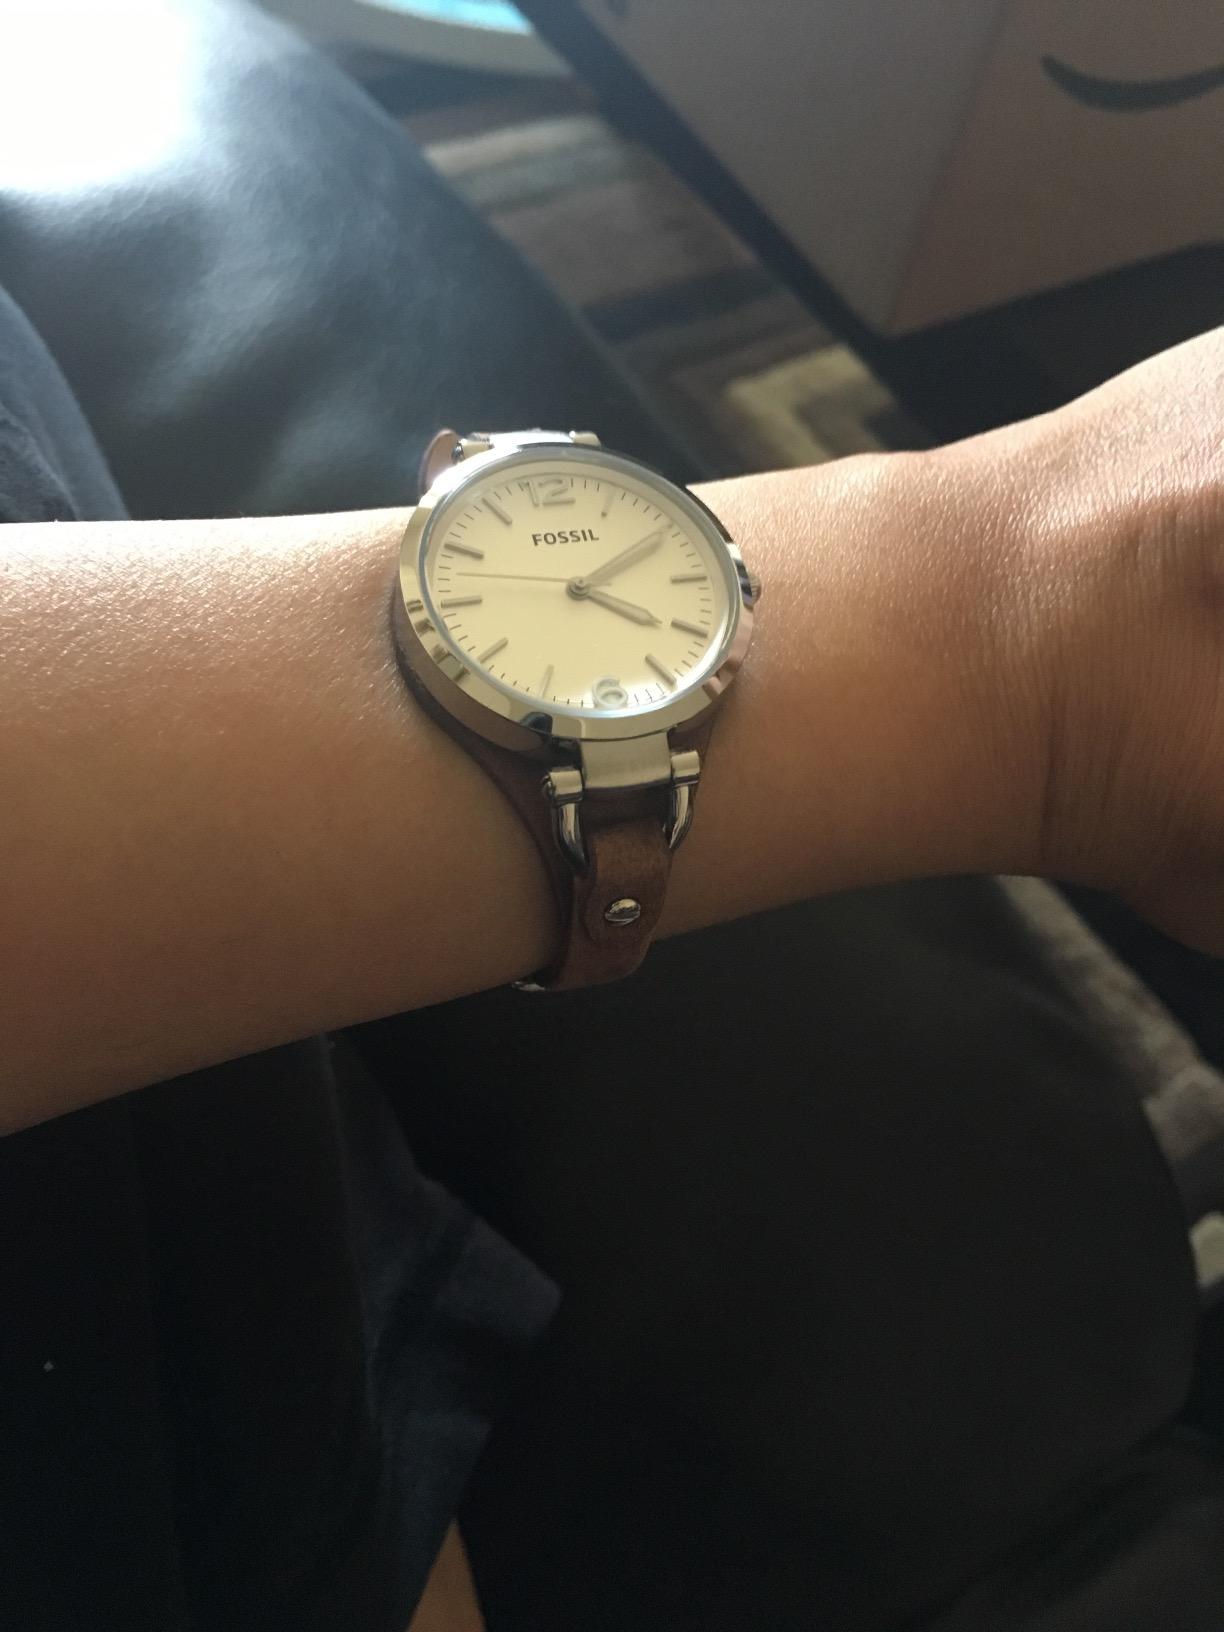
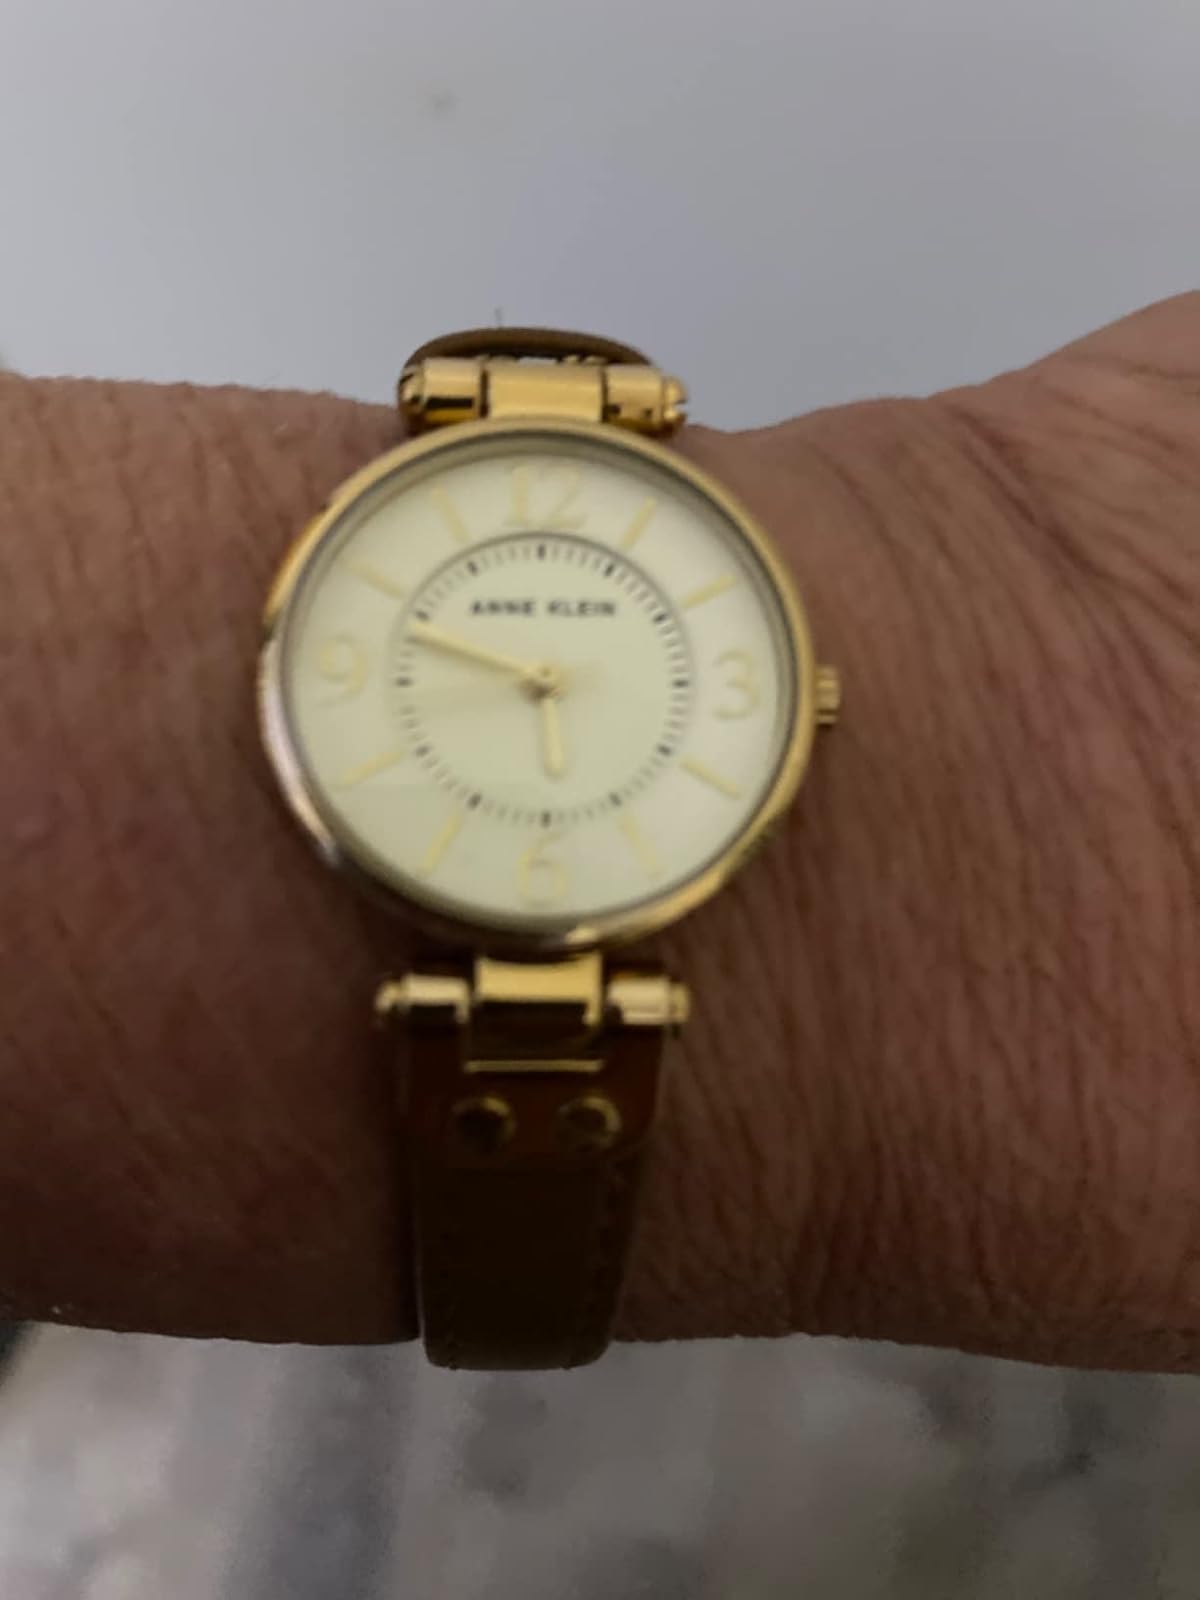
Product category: accessories_watch
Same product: no